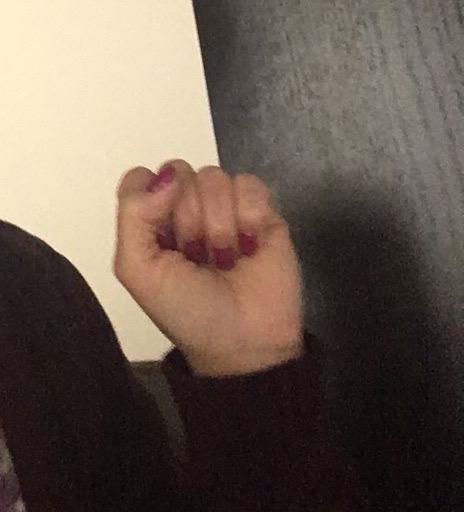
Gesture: fist